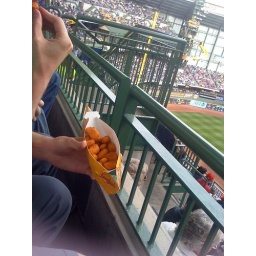
fried cheese curds come in a cute boat shaped thing